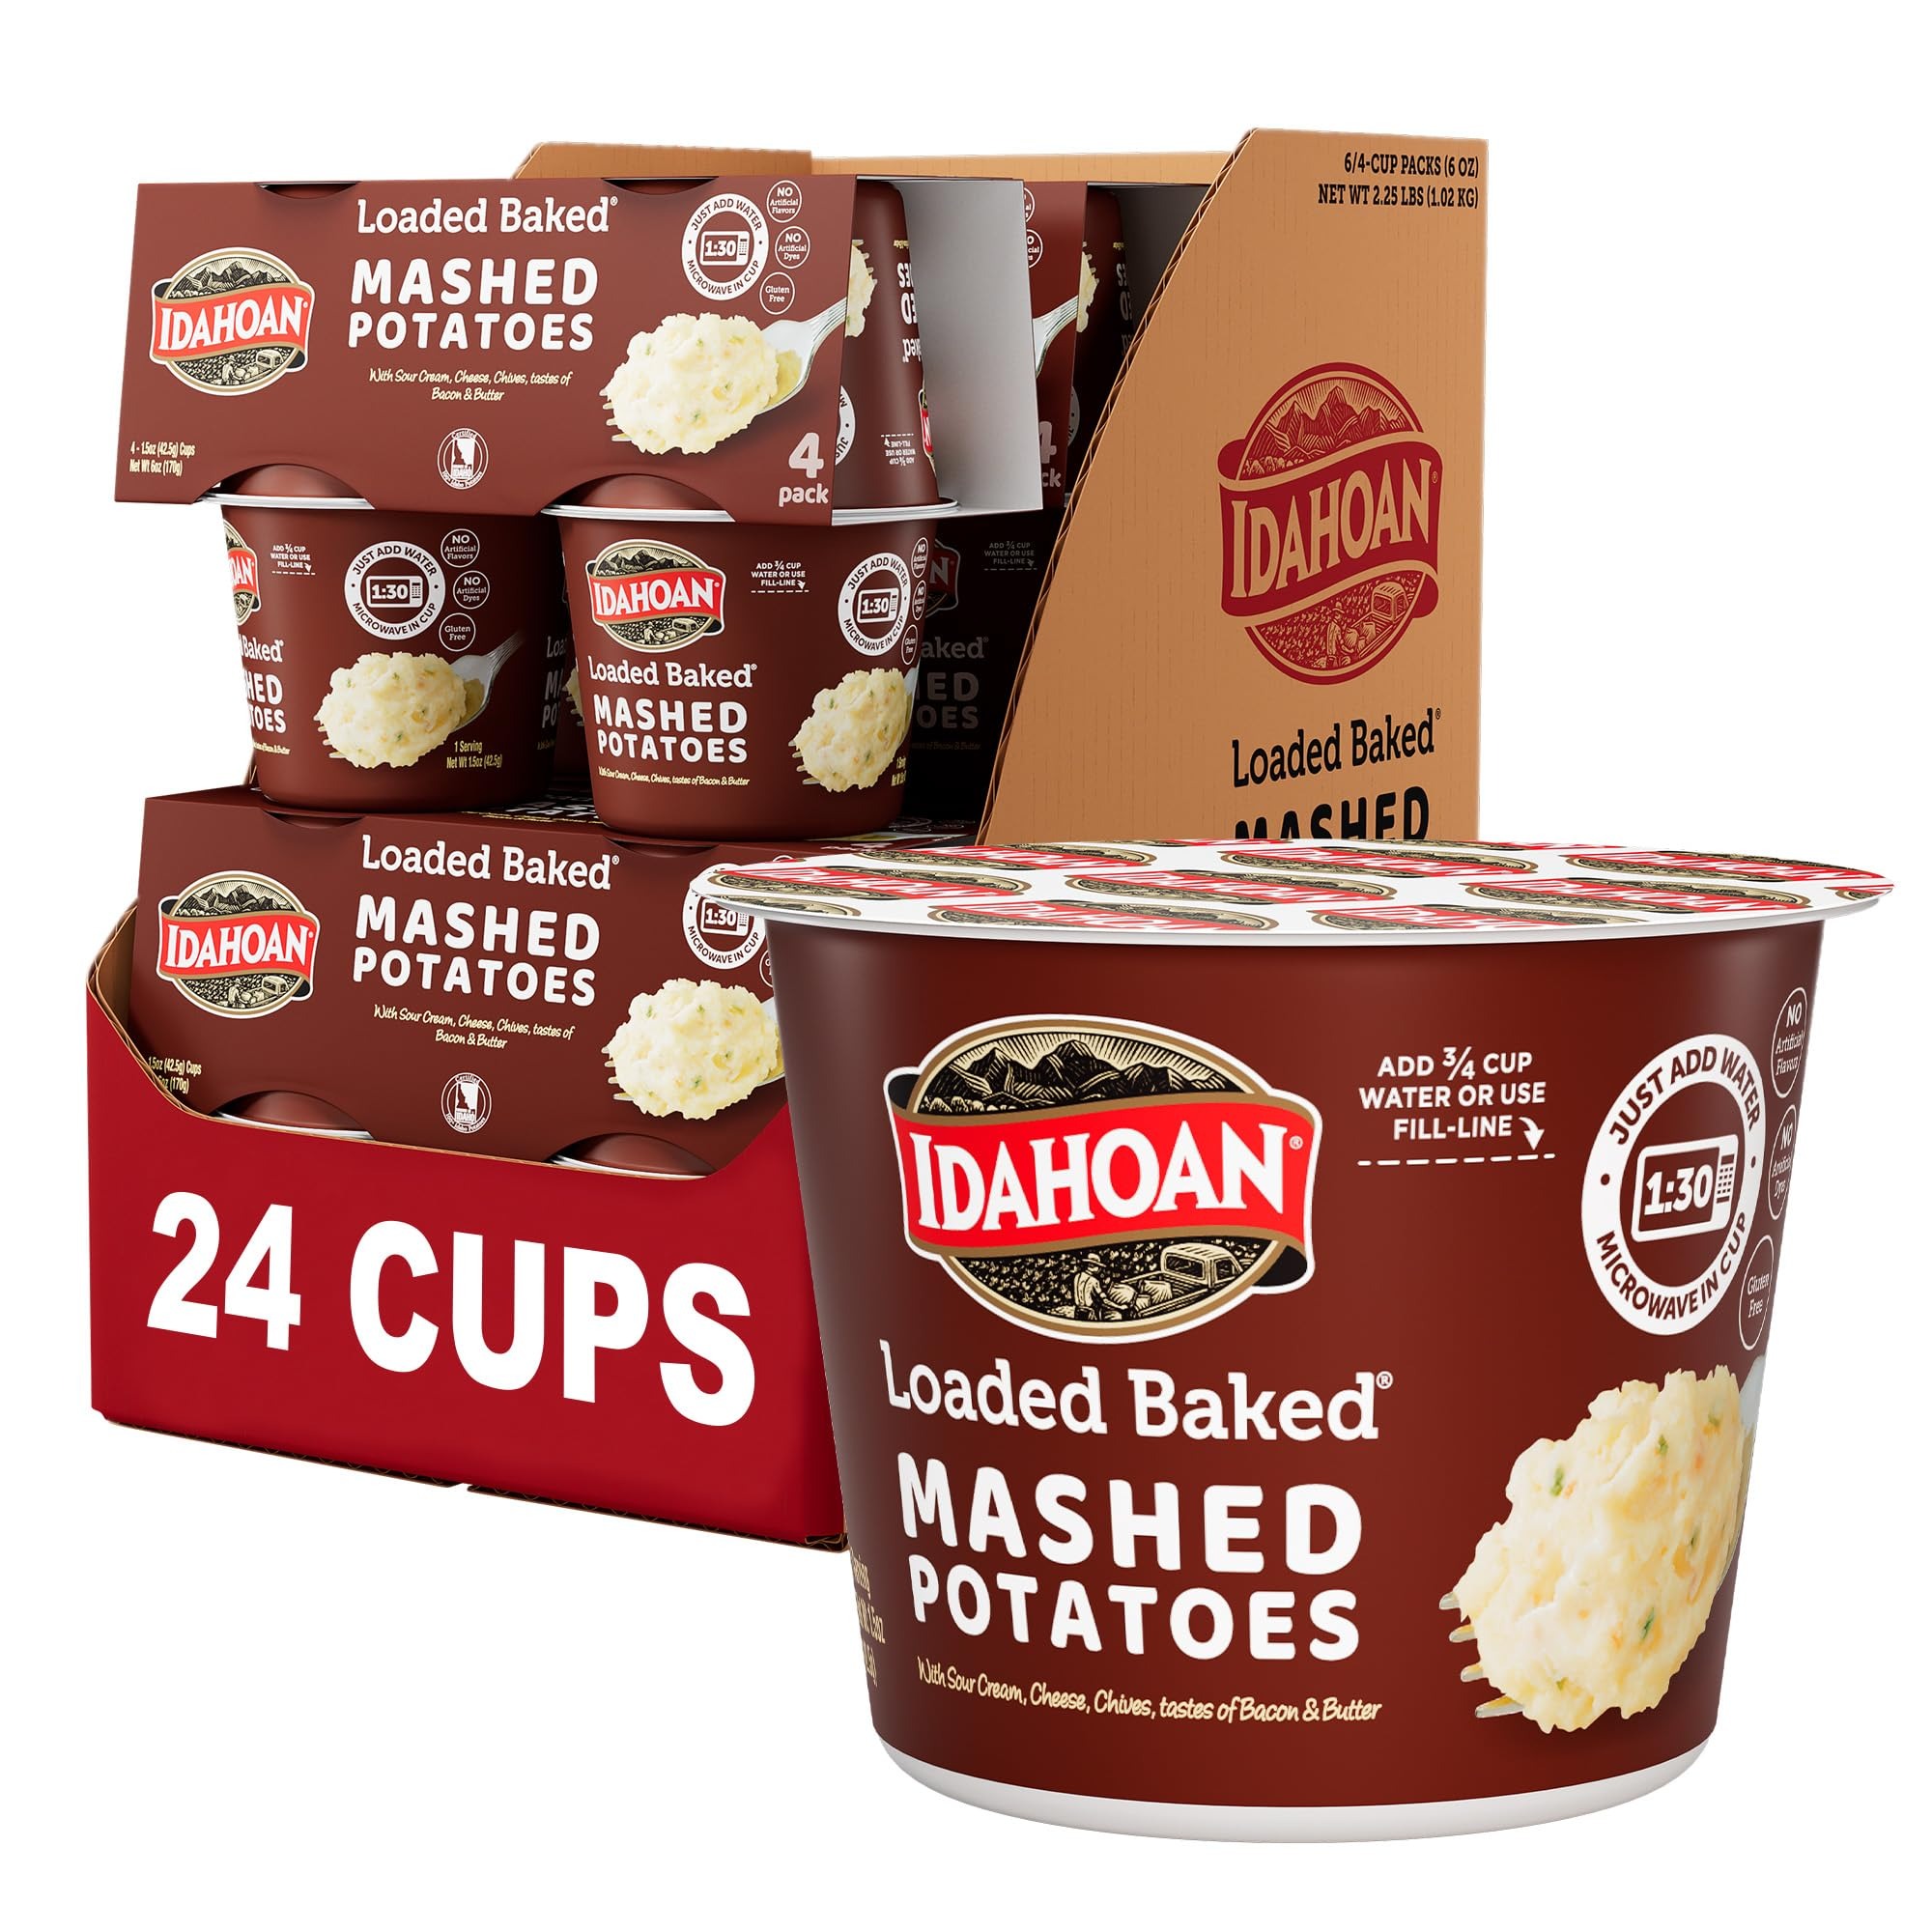
Item Name: Idahoan® Loaded Baked® Mashed Potatoes Cup 4-pack, 6 oz (Pack of 6)
Bullet Point 1: Made with 100% Real Idaho potatoes
Bullet Point 2: Naturally Gluten-Free
Bullet Point 3: Includes 4 (1.5oz) convenient cups
Bullet Point 4: Easy and quick to prepare—simply add water and it's ready in minutes
Bullet Point 5: Great to pair with any meat or vegetable for a wholesome family meal
Value: 6.0
Unit: Ounce

Price: 34.99